Cassa di Risparmio della Marca Trivigiana

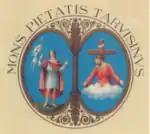
The mount logo. Approved by a royal decree in 1929

Monte di Pietà di Treviso was a mount of piety founded in 1496, by Franciscan Domenico da Ponzone in the Republic of Venice, 34 years after the first recorded mount of Italy was founded in Perugia, by other Franciscans, Bernardine of Feltre and Michele Carcano, in the Papal States. In 1822 the mount founded the savings bank of Treviso and again in 1907. After twice spin off, the mount was merged back to the savings bank in 1942. The mount was also known as Monte di Credito su Pegno di Treviso since 1935.